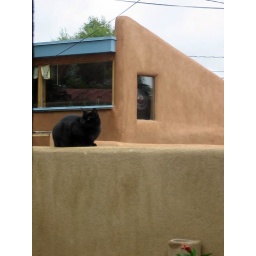
Local black cat sits on the adobe wall in Alto Lane, Santa Fe.